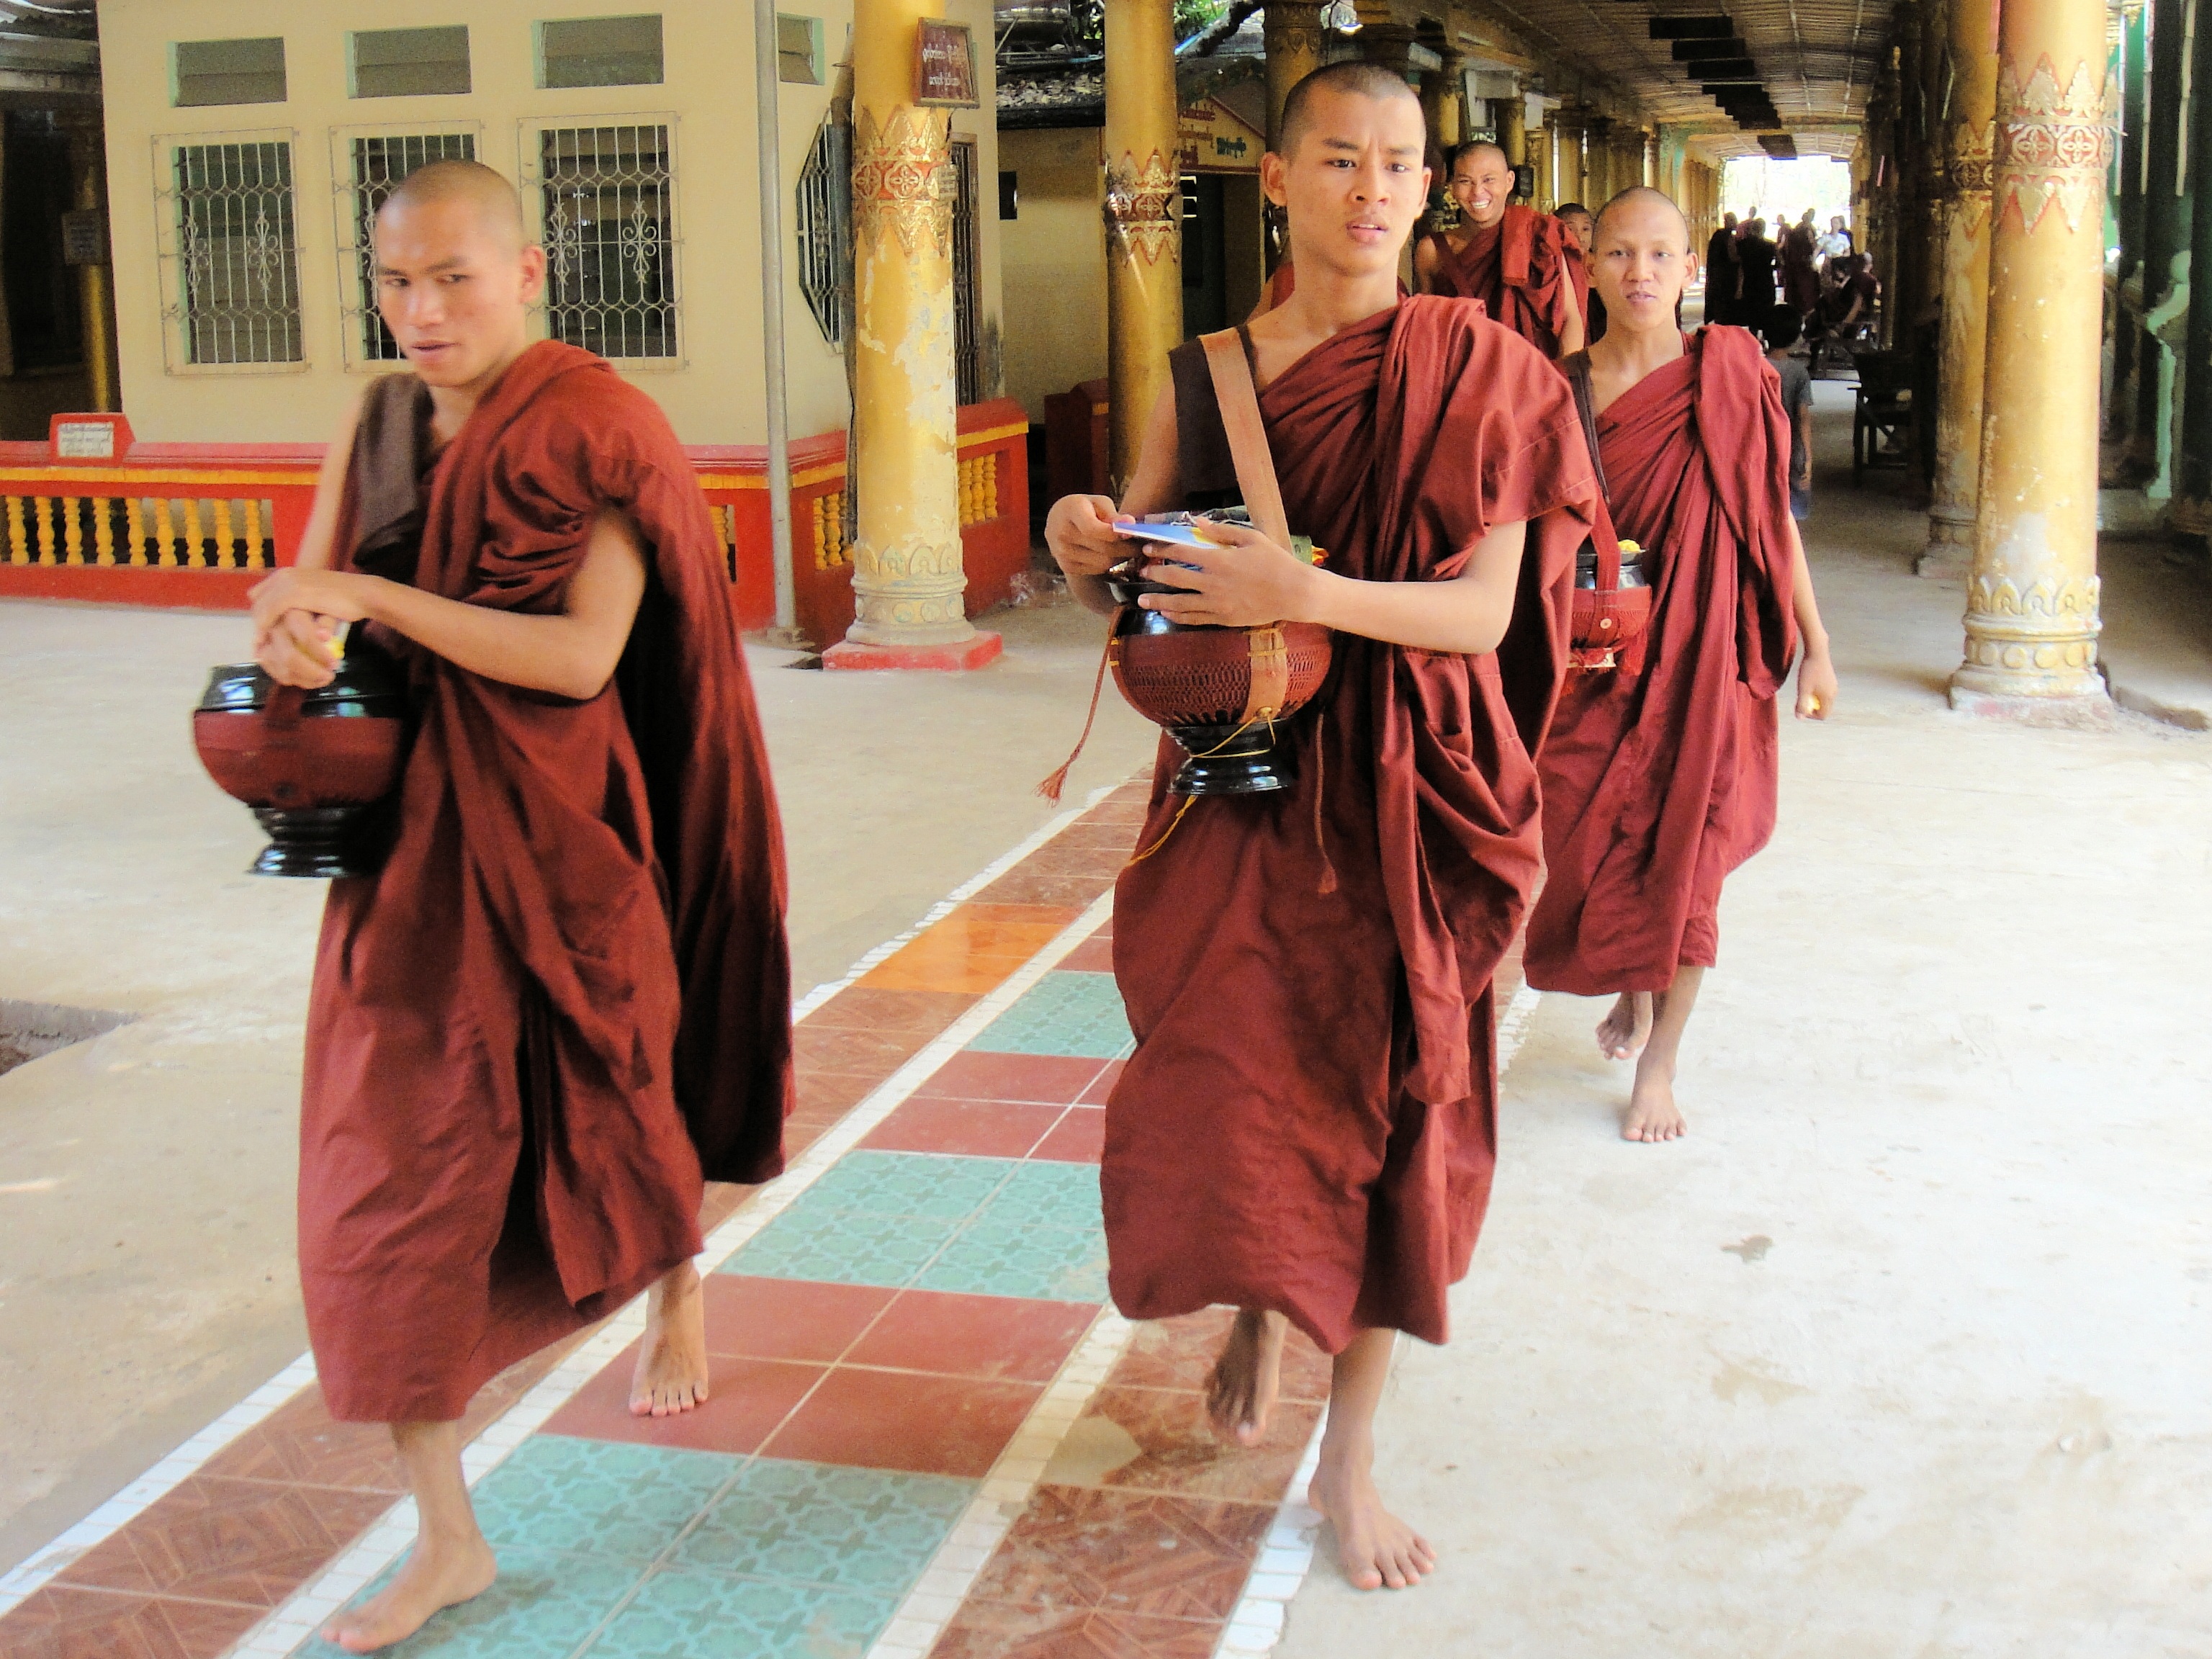
person, food, red, monk, buddhism, religion, clothing, lunch, dress, temple, faith, monastery, costume, myanmar, monks, burma, luncheon, faithful, bago, midday meal